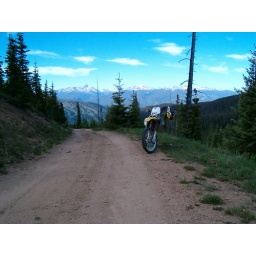
vail ski mountain in background with mount of the holy cross behind